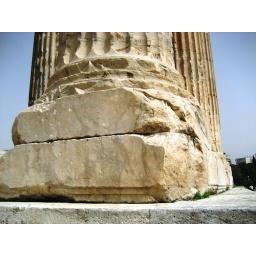
This Corithian column base was at least eight feet in diameter.